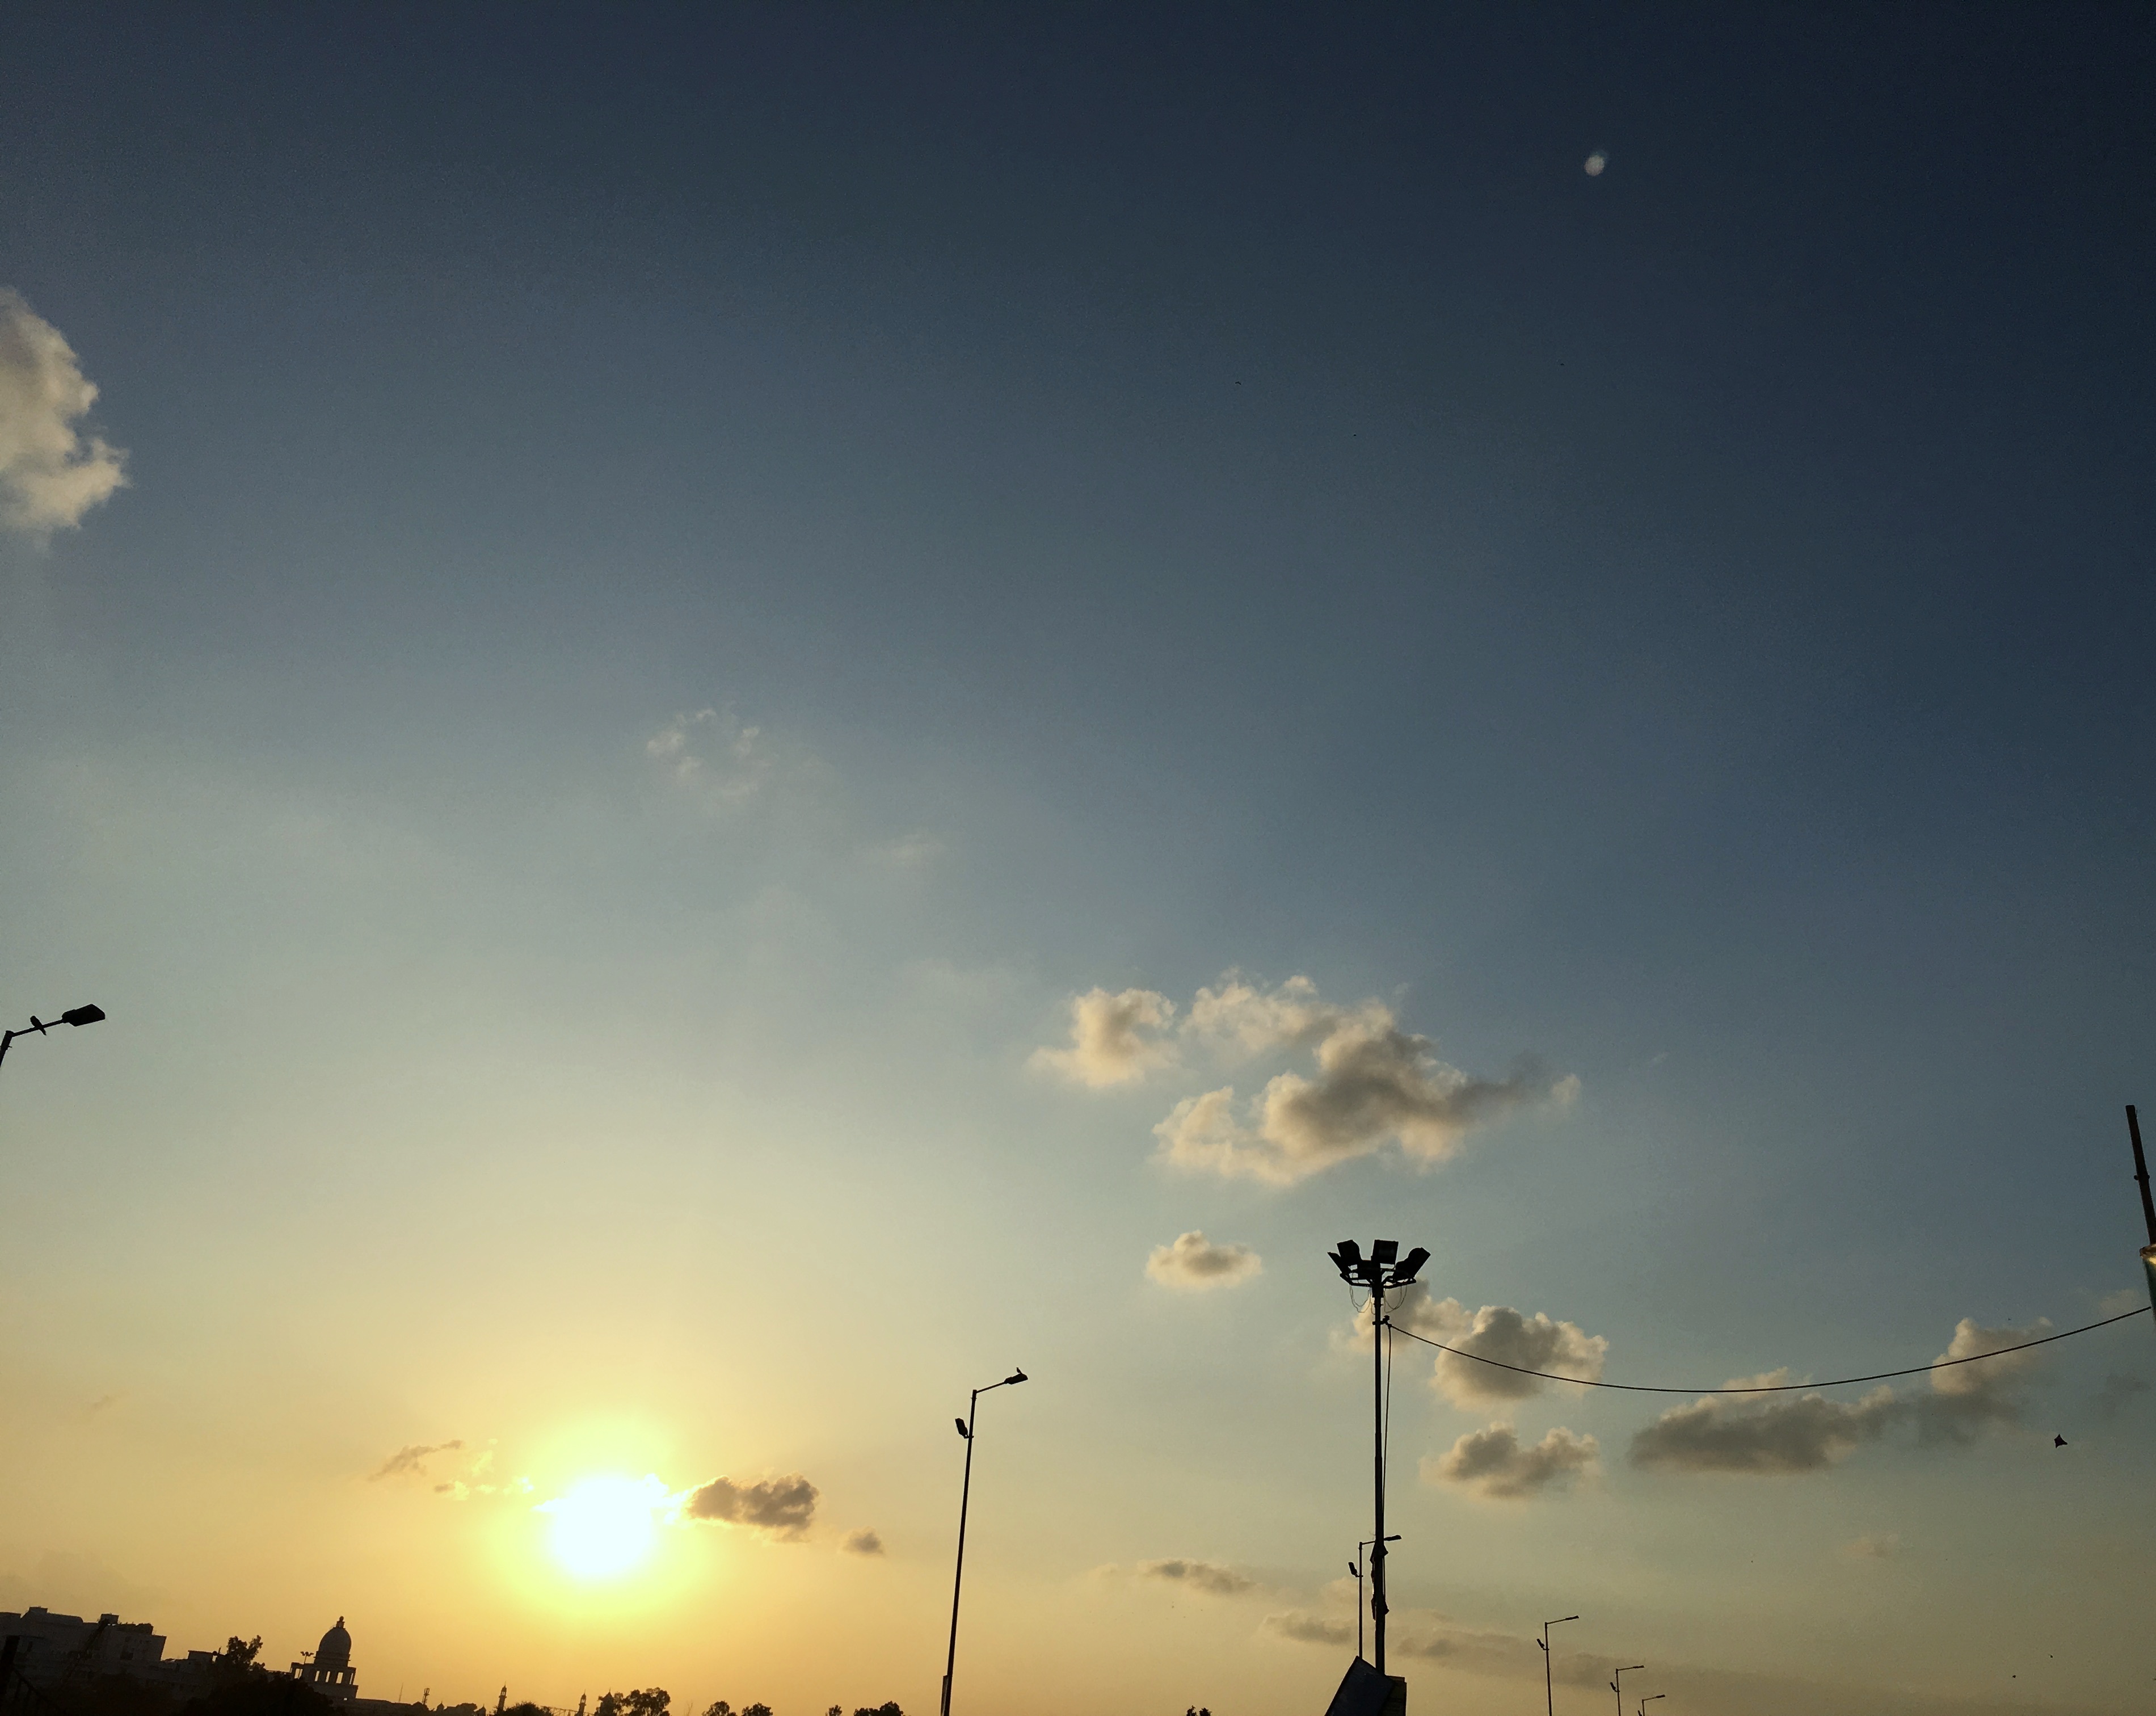
horizon, cloud, sky, sun, sunrise, sunset, sunlight, morning, dawn, atmosphere, dusk, evening, afterglow, astronomical object, atmospheric phenomenon, atmosphere of earth